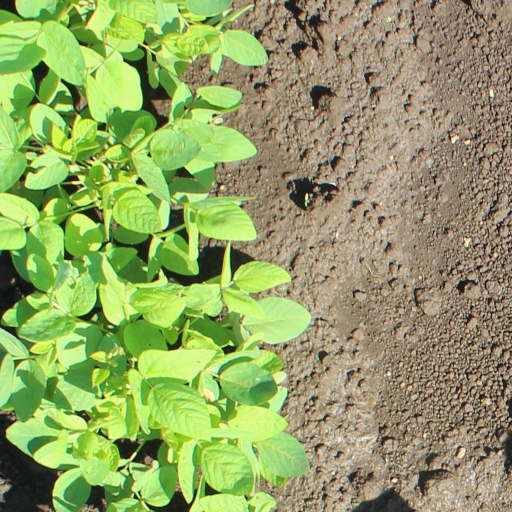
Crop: soybean